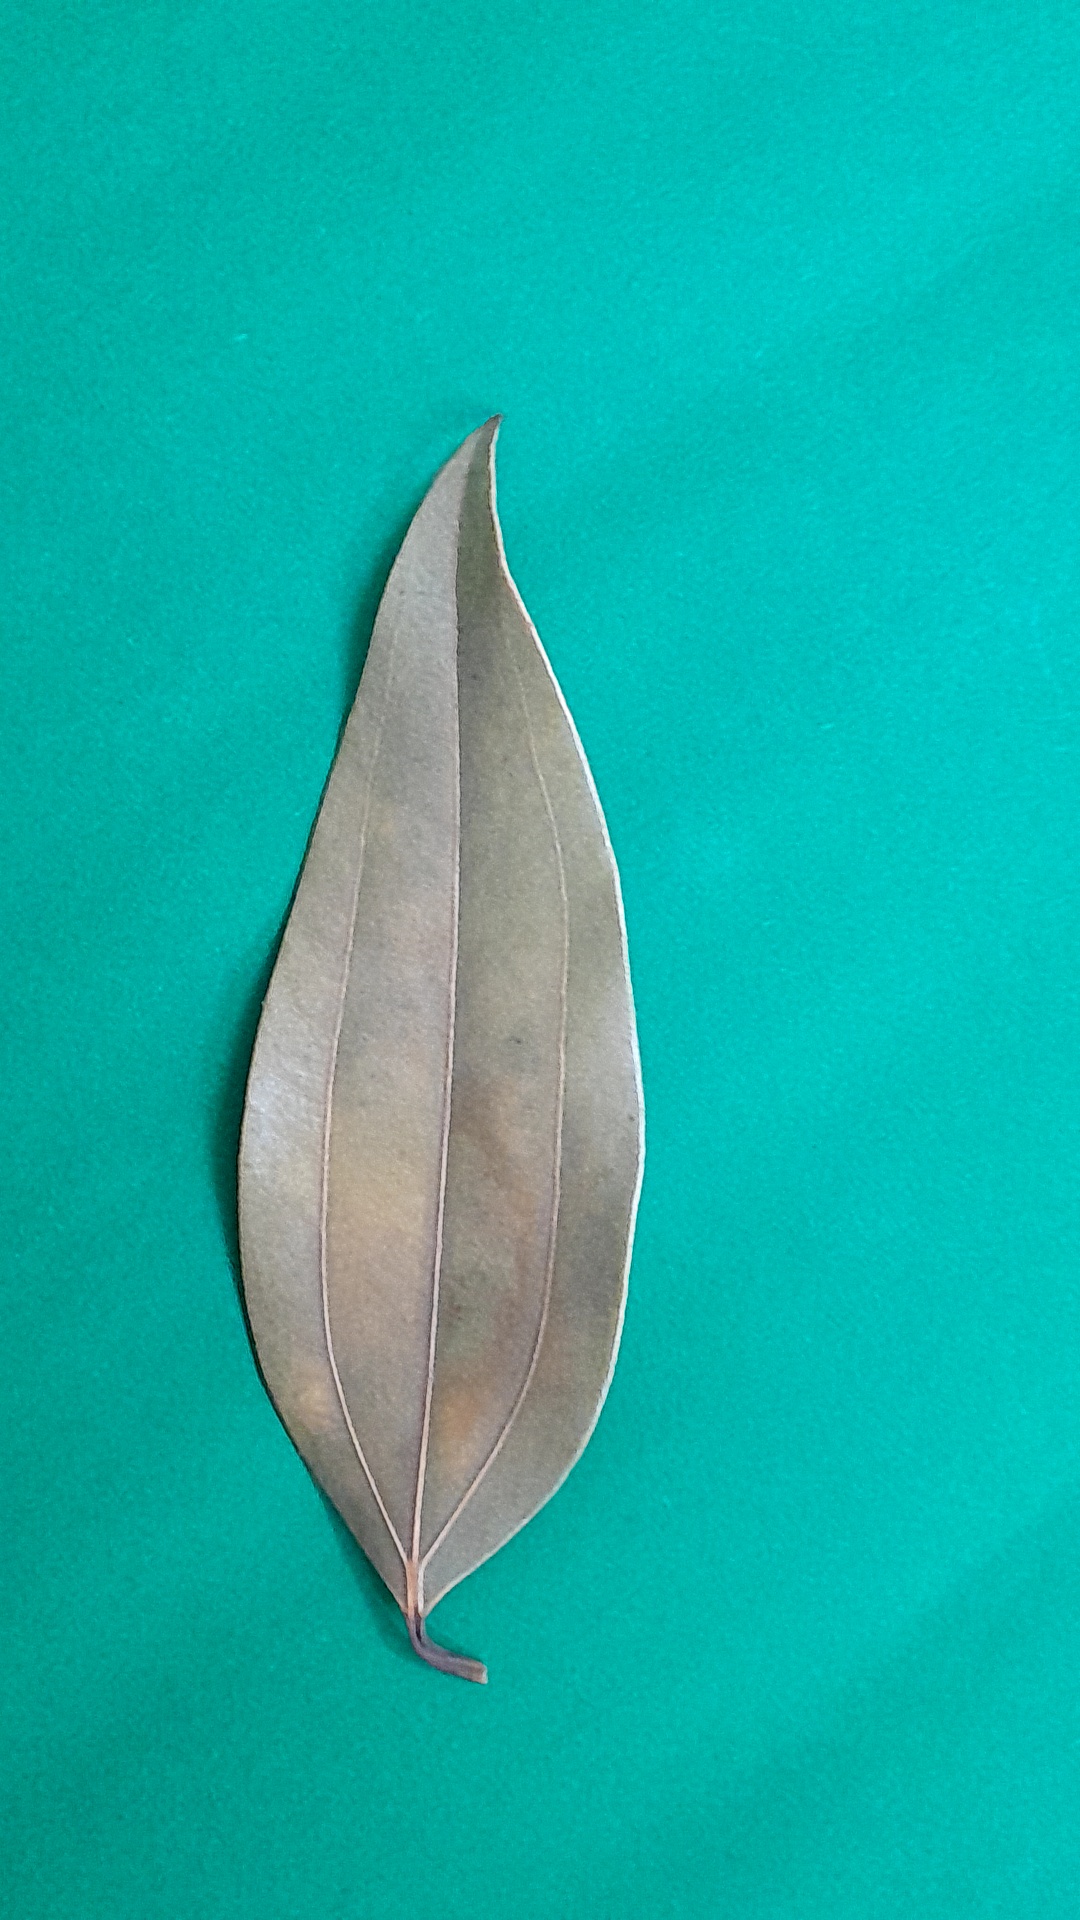
Label: Dry Leaf